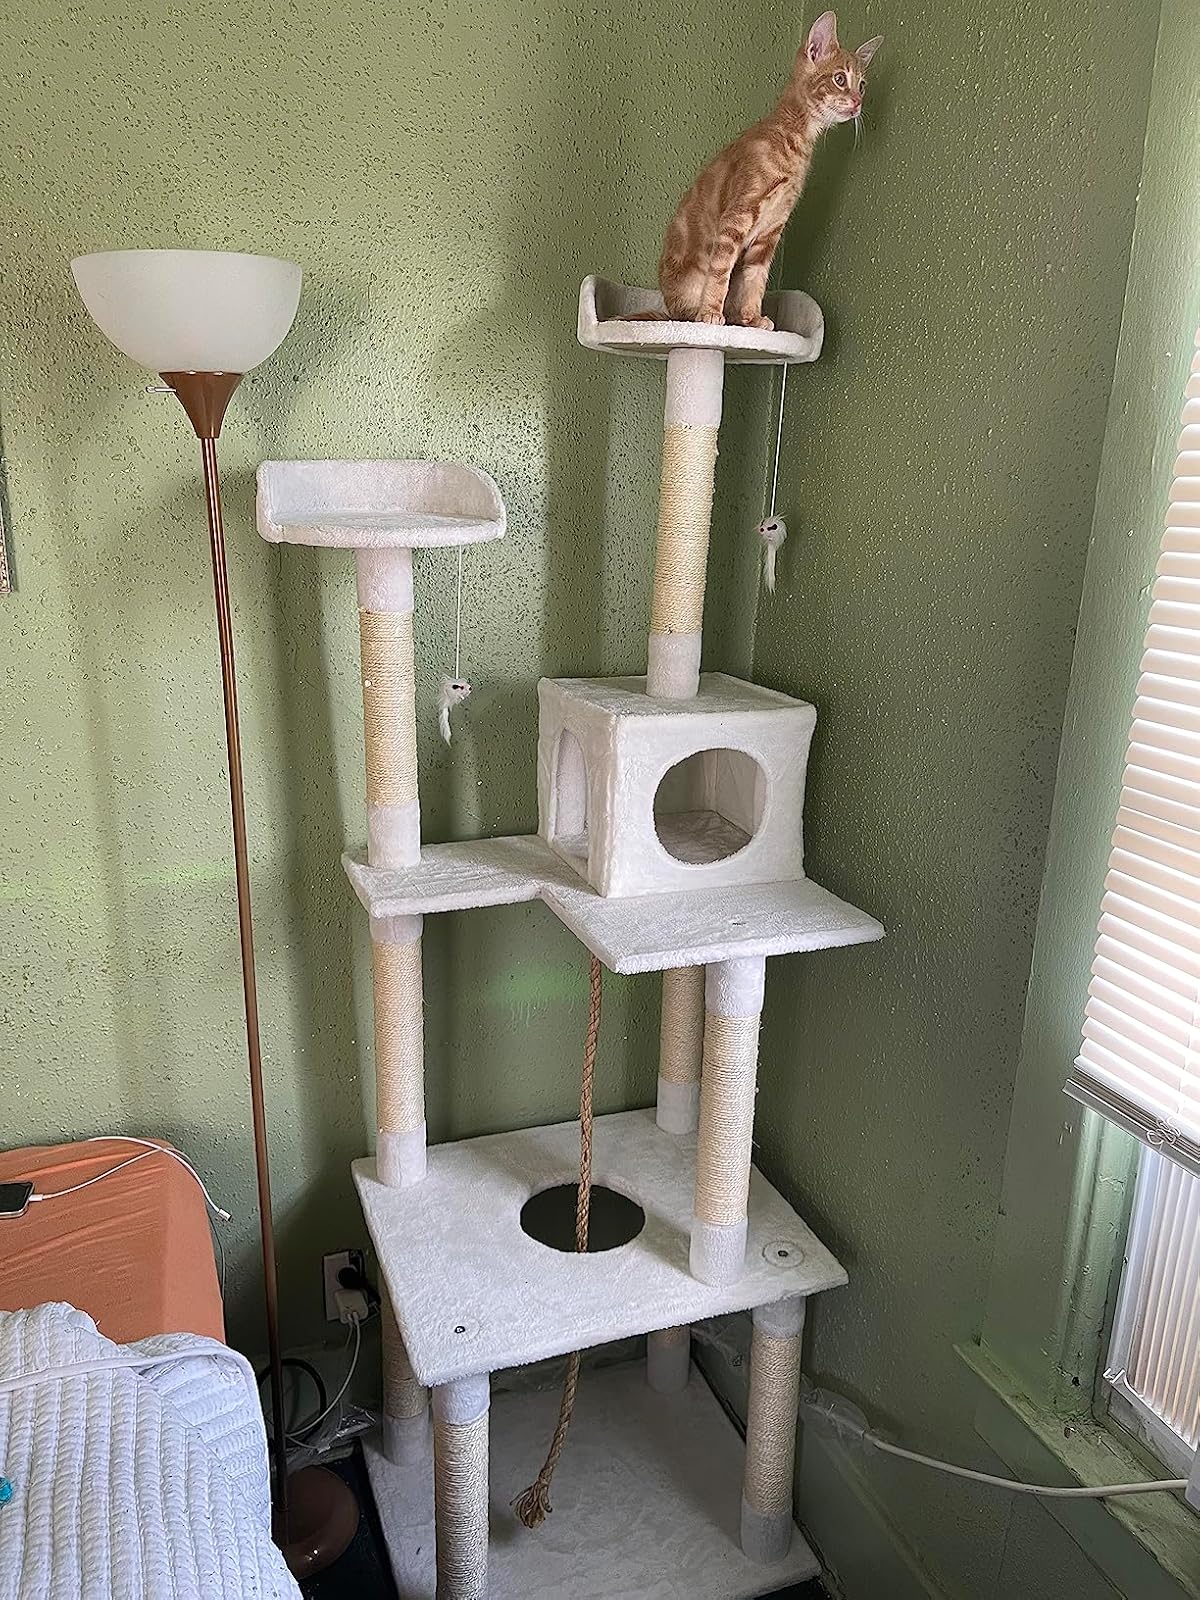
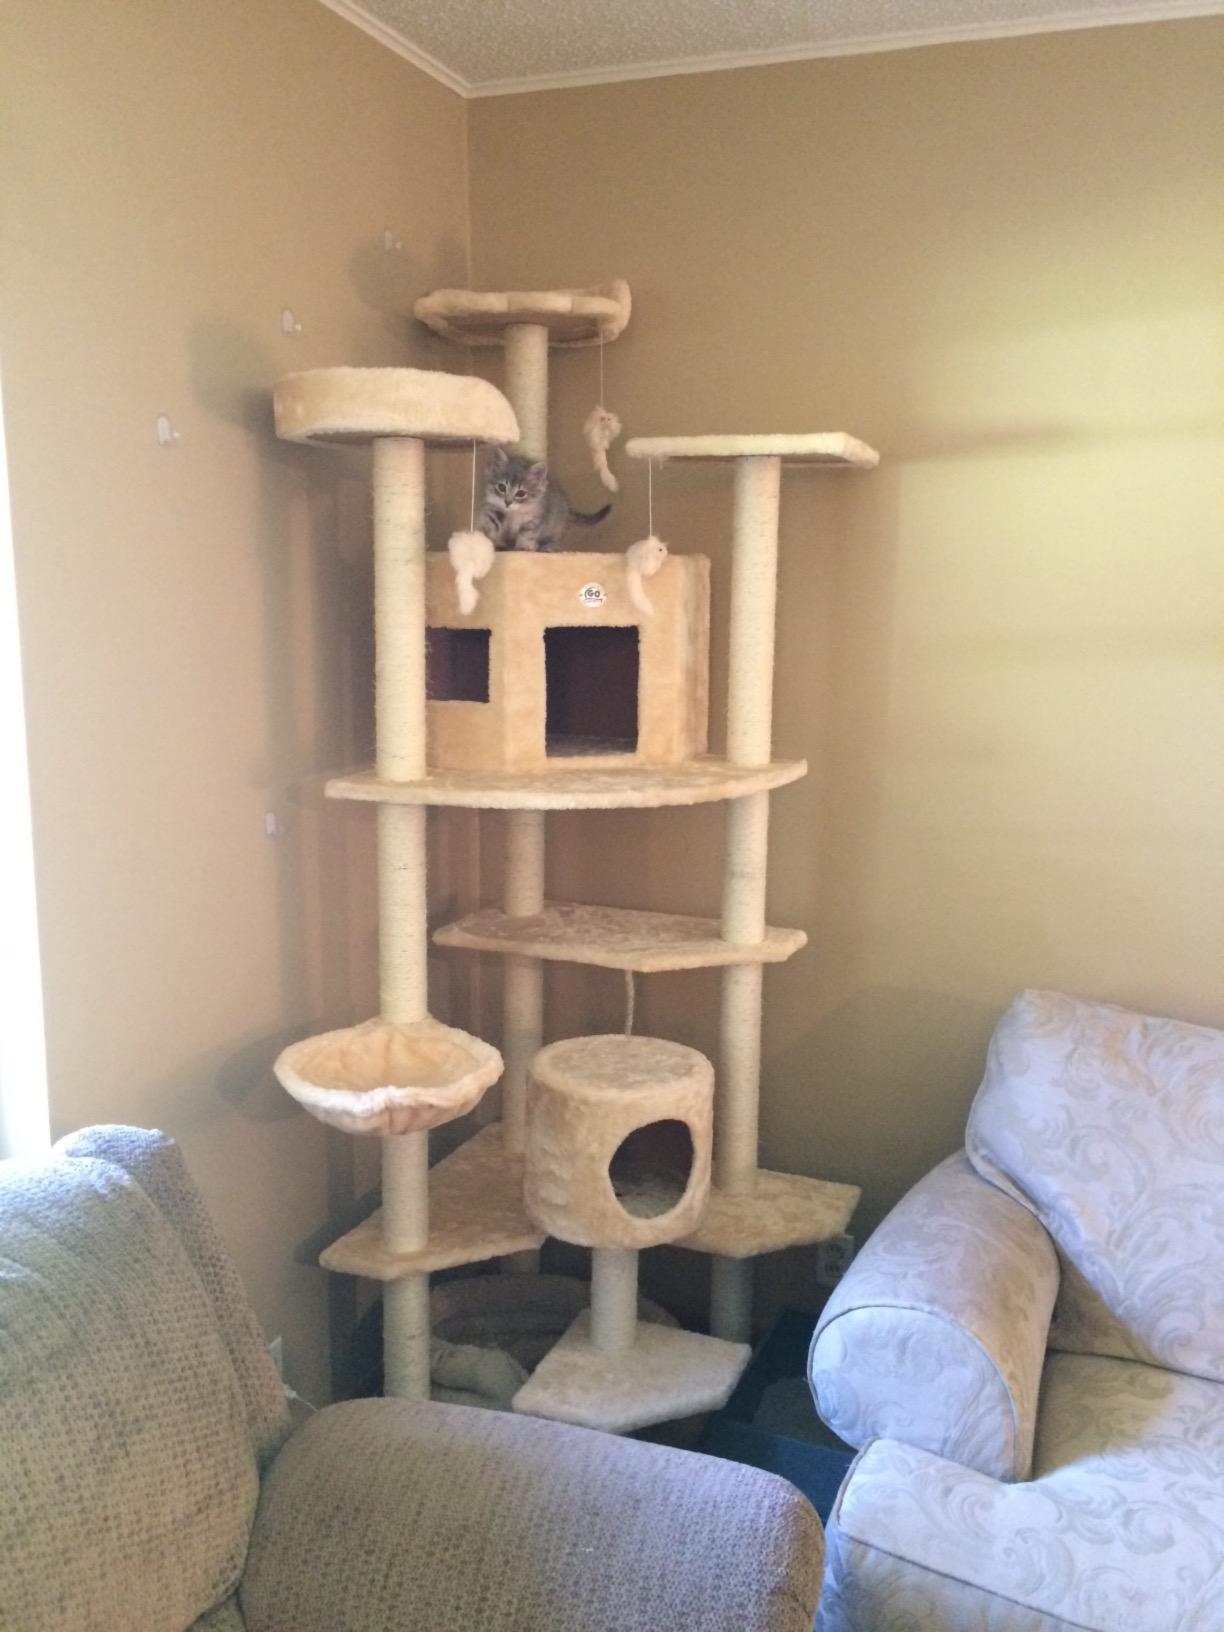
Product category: items_cat tree
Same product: no